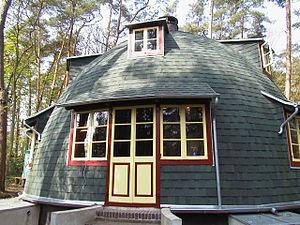
La culture de l'Allemagne, pays de l'Europe centrale, désigne d'abord les pratiques culturelles observables de ses habitants.